Battle of Königgrätz

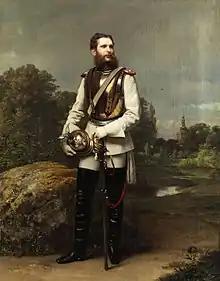
Crown Prince Frederick William of Prussia, 1867, by Oskar Begas

At 14:30 Crown Prince Frederick William finally arrived with the main bulk of his almost 100,000 men, having marched with all possible haste all morning, and hit the Austrian right flank retiring from the Swiepwald while the Prussian artillery pounded the Austrian center. By 16:00 the last individual counter-attacks by the Austrian I and VI Corps were broken, even as Benedek ordered a withdrawal. Lt. General 1st Prussian Guard reached the Austrian artillery, forcing them to stop reforming an artillery line and pull back. He had attacked because he saw the artillery as holding together the Austrian position, and his attack destroyed the lone cavalry battery that stayed to fight, and forced the others to flee, along with their reserves.